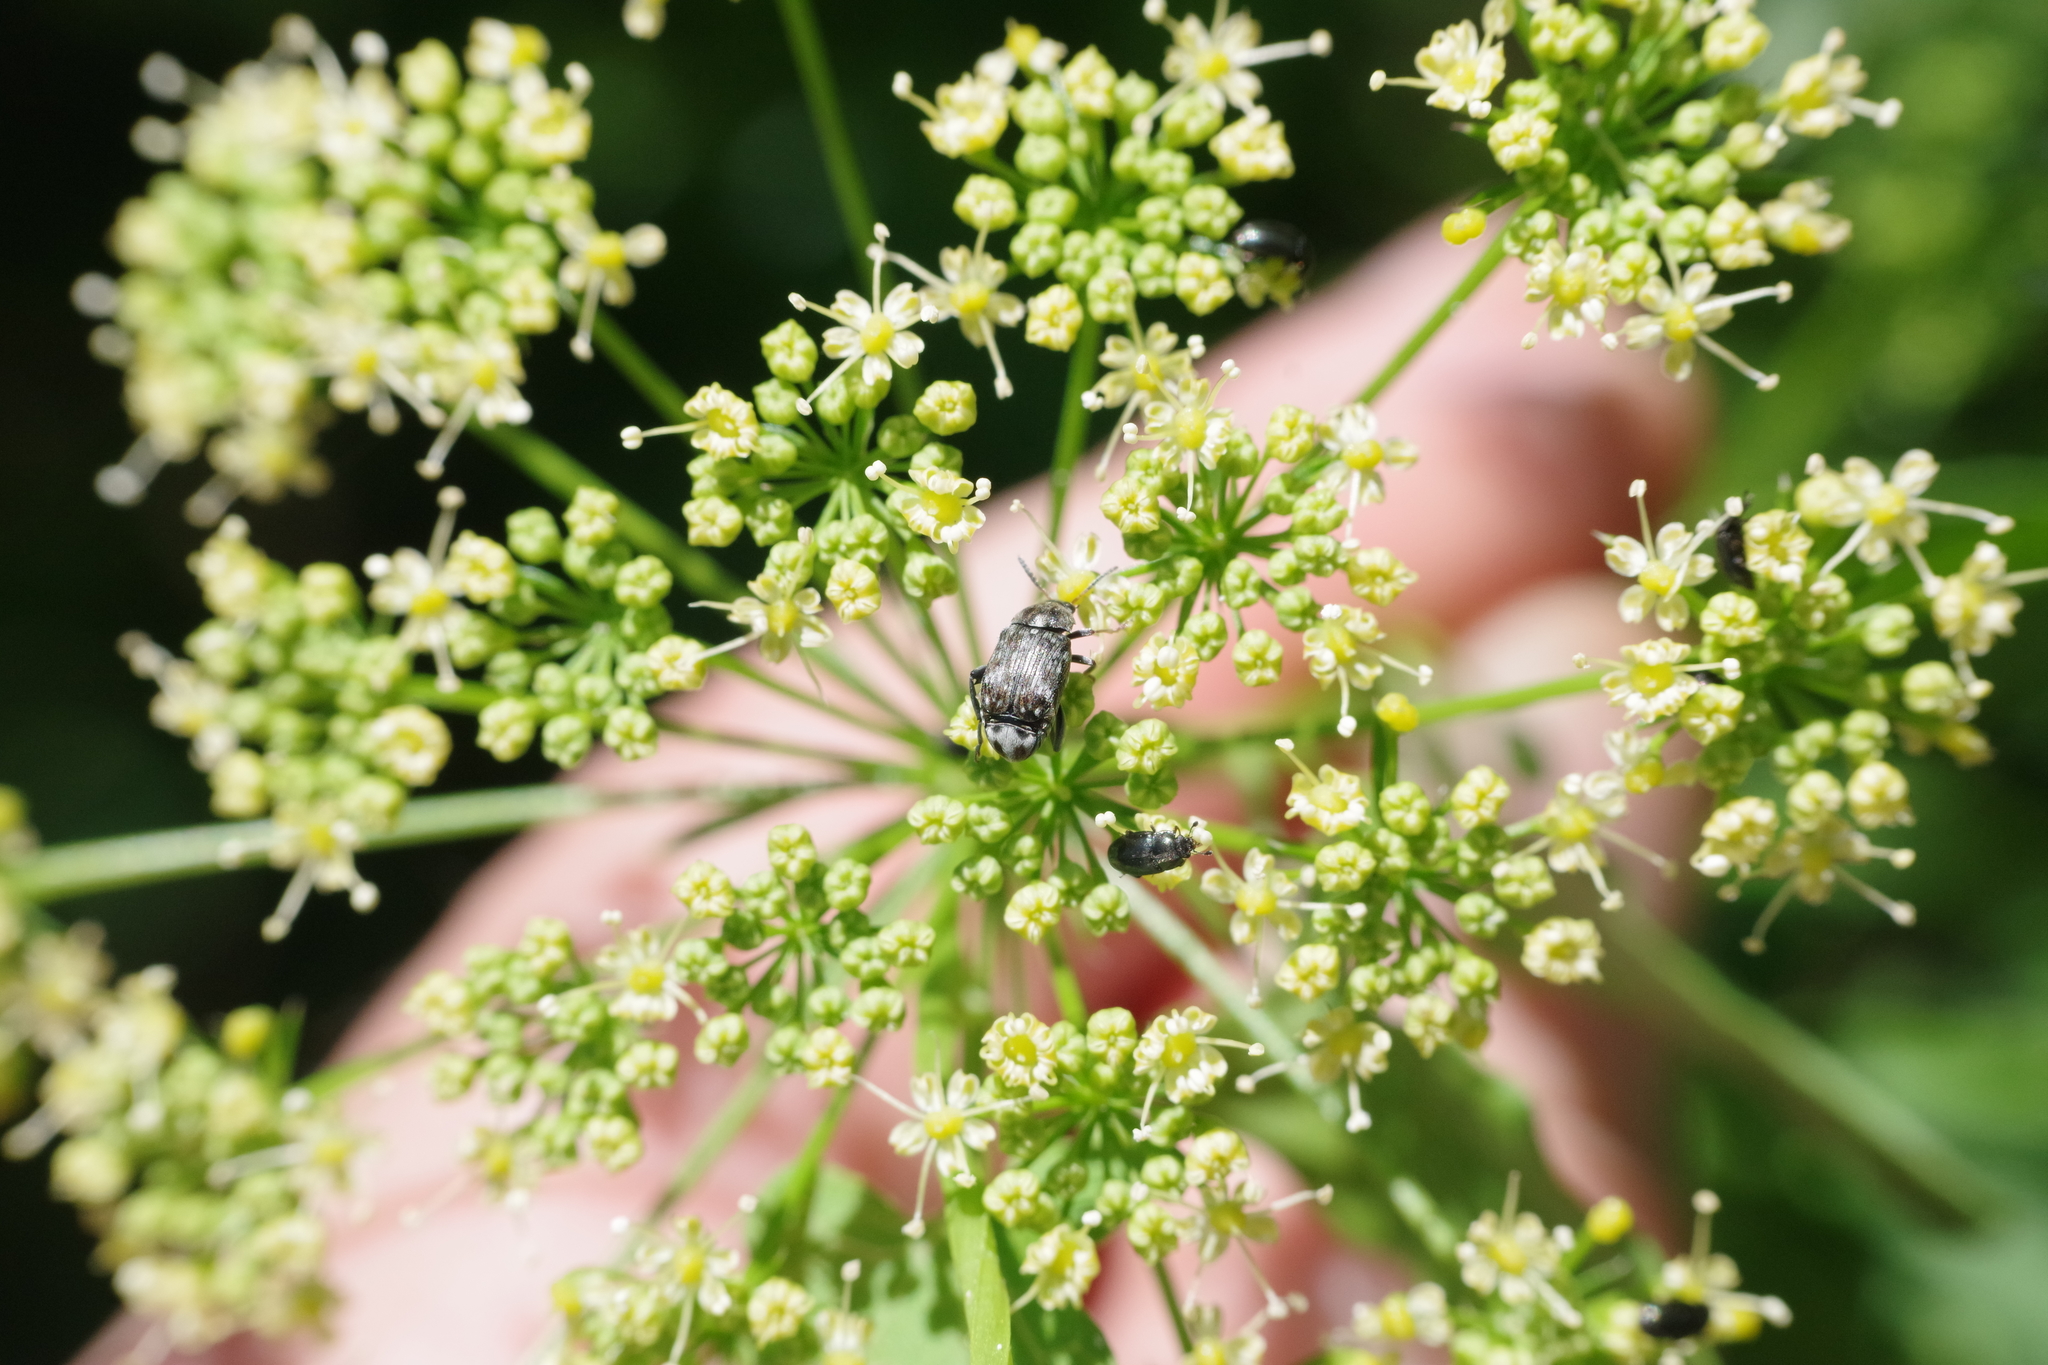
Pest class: pea_weevil